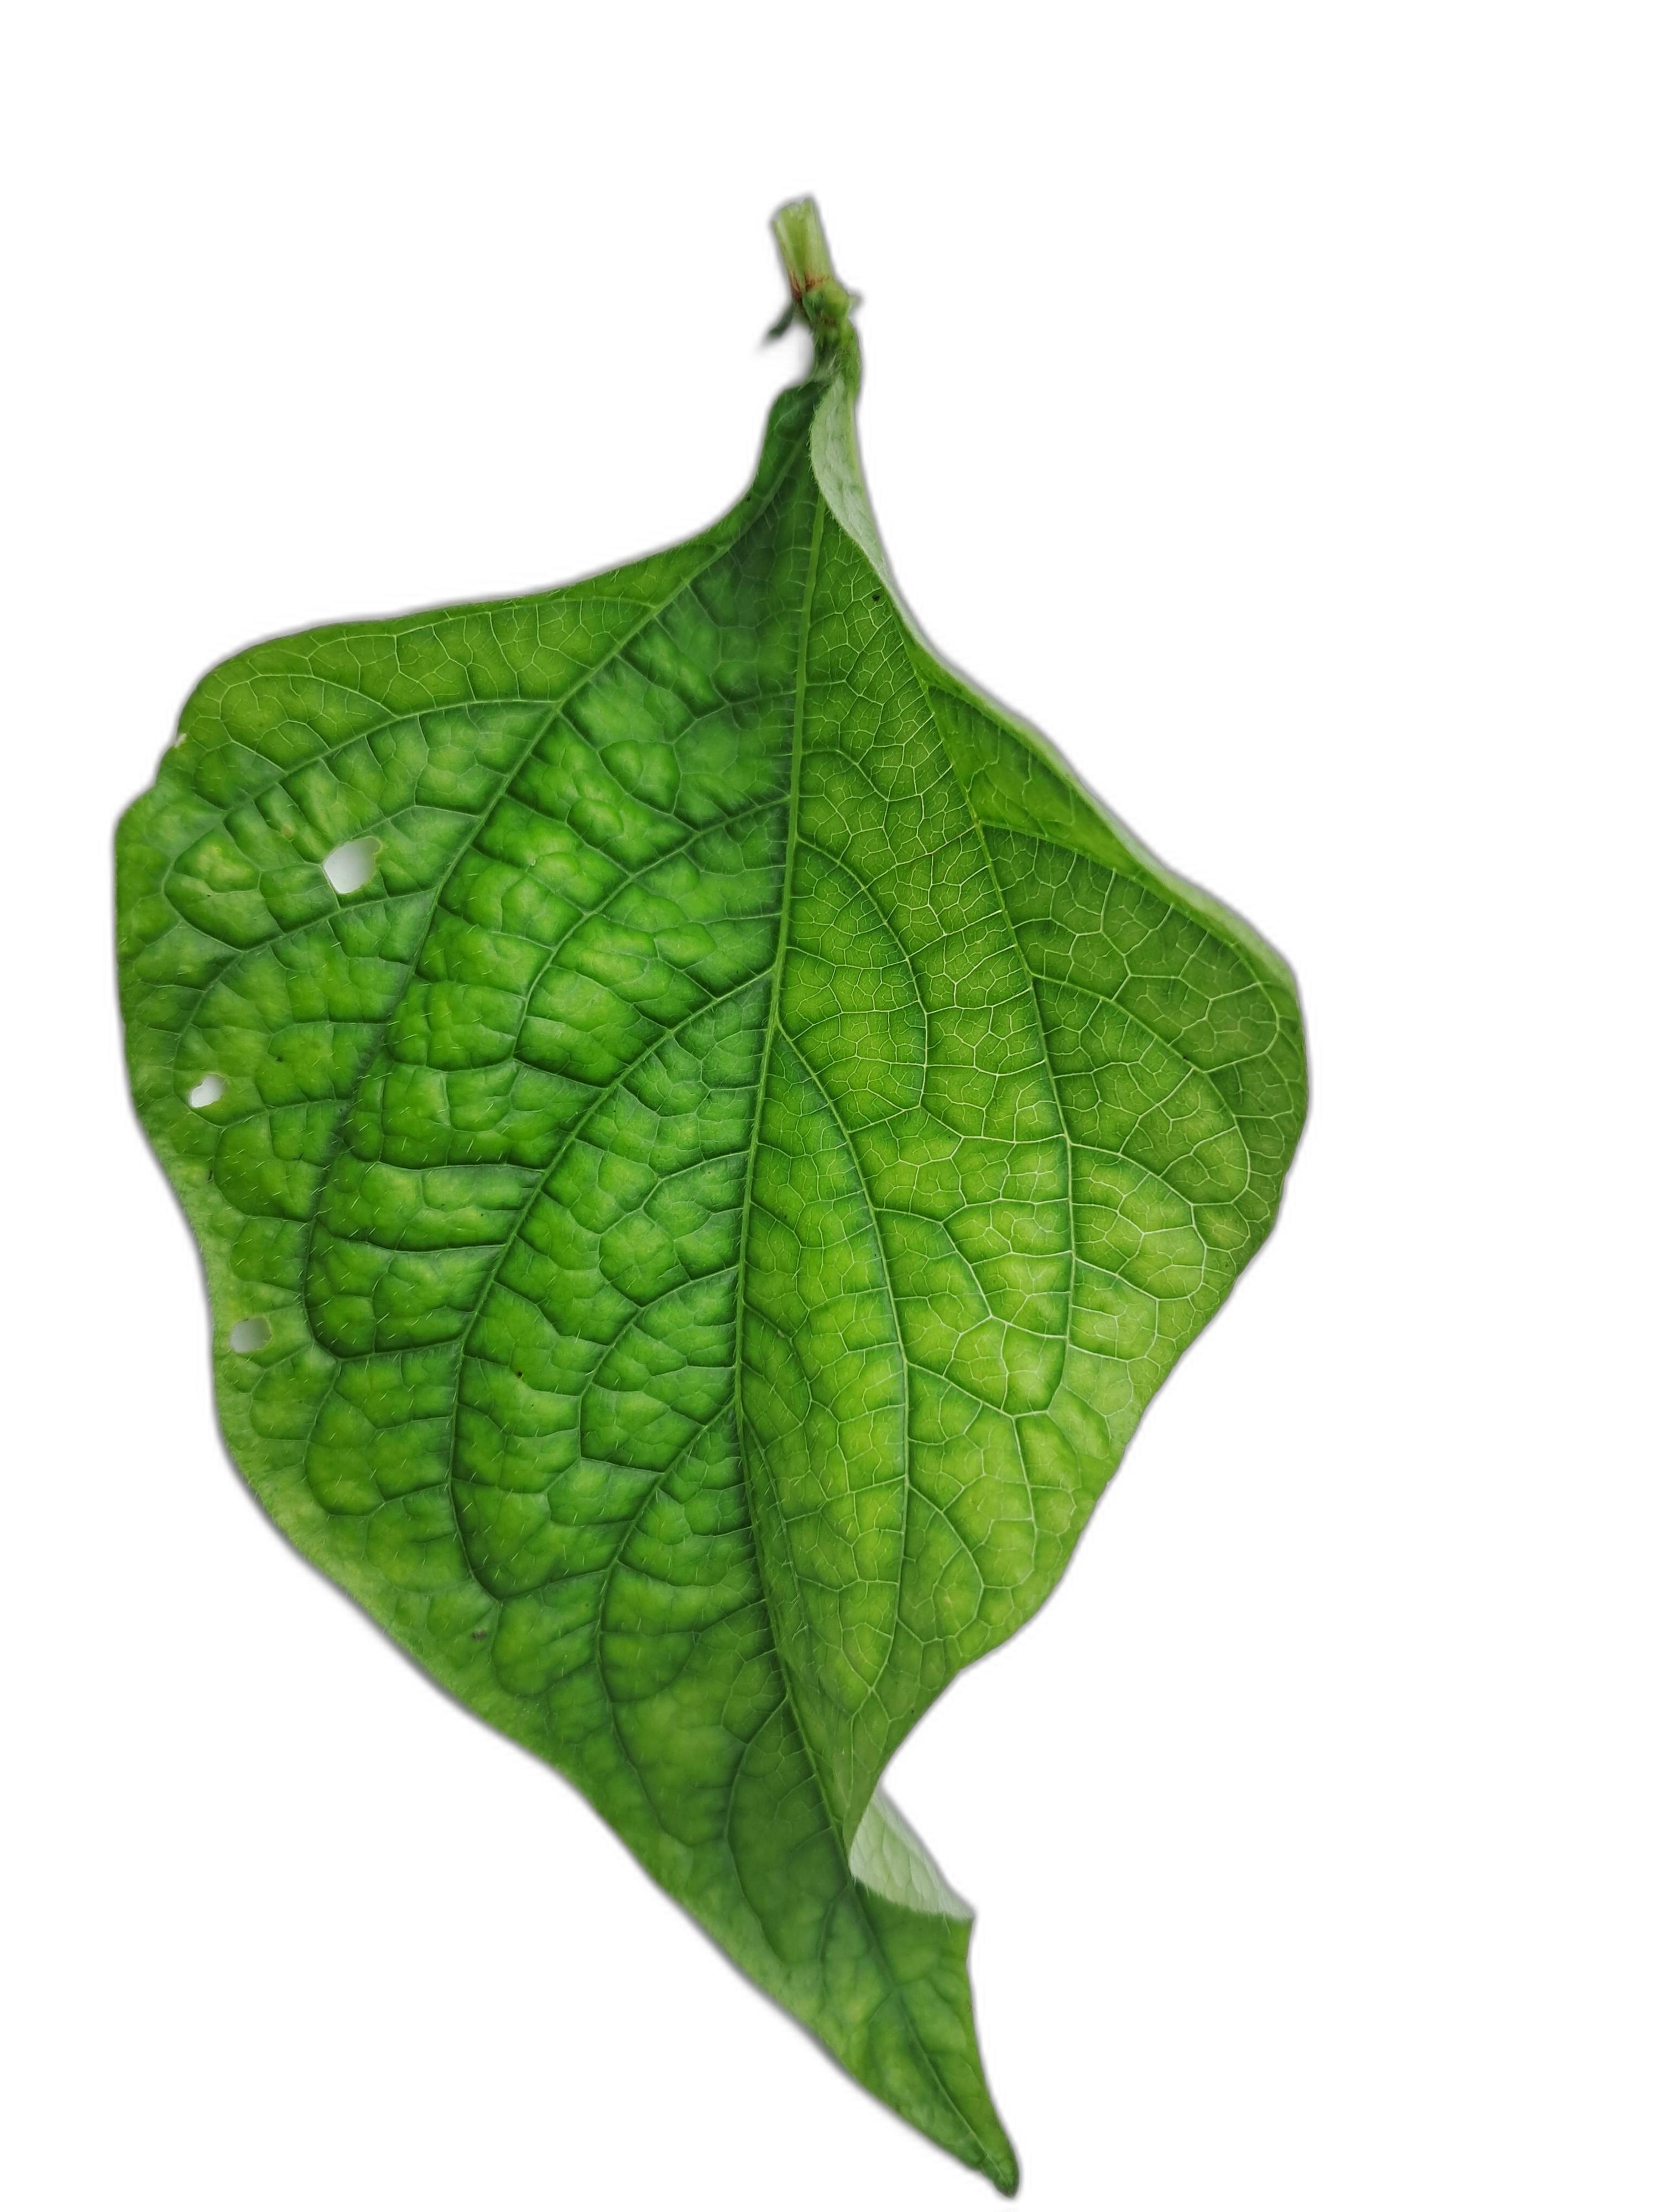
Label: Leaf Crinkle